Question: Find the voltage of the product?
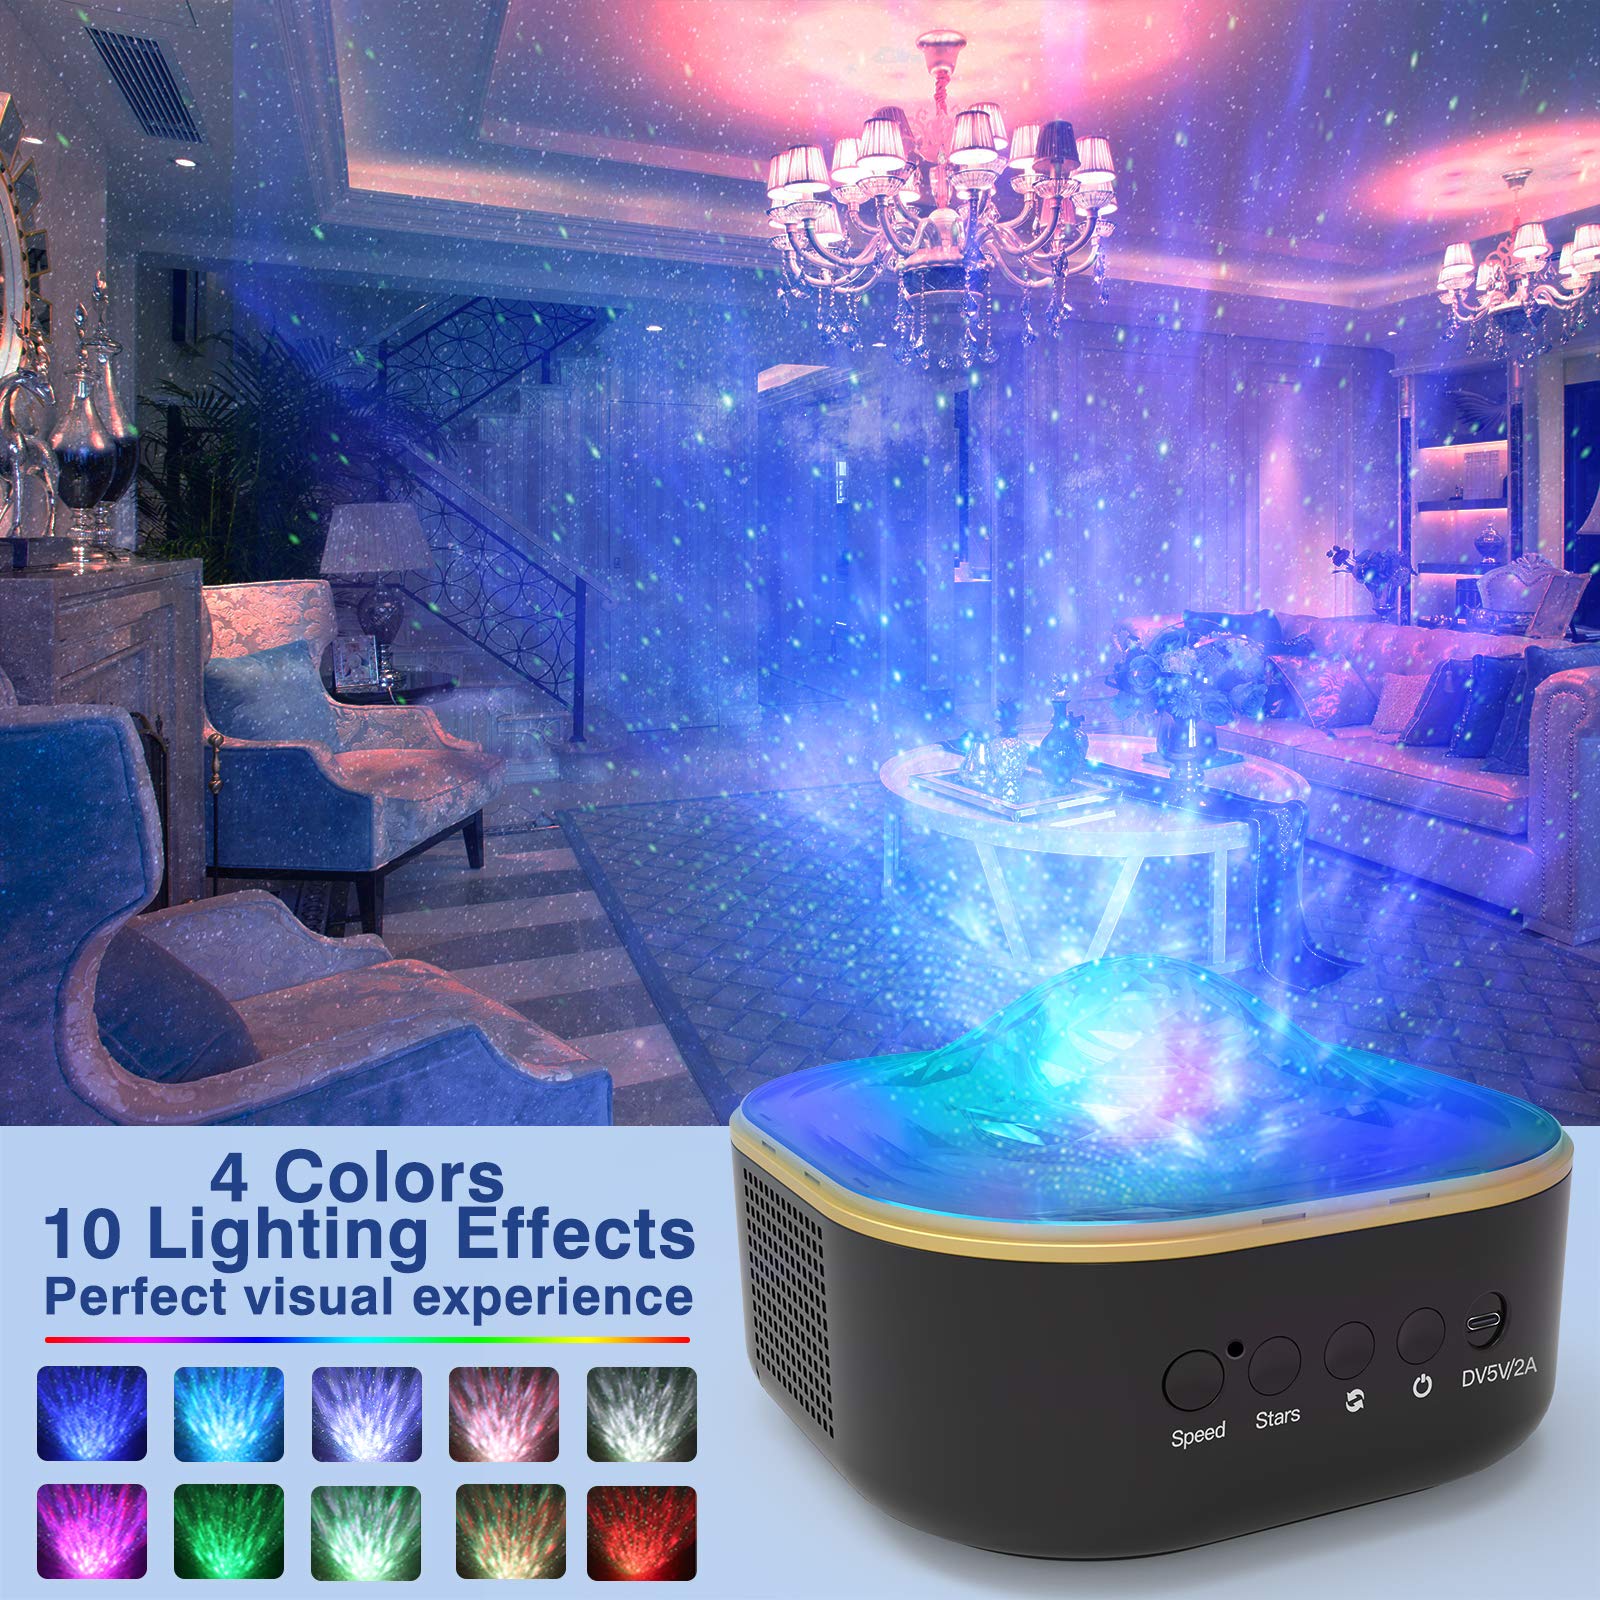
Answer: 5.0 volt